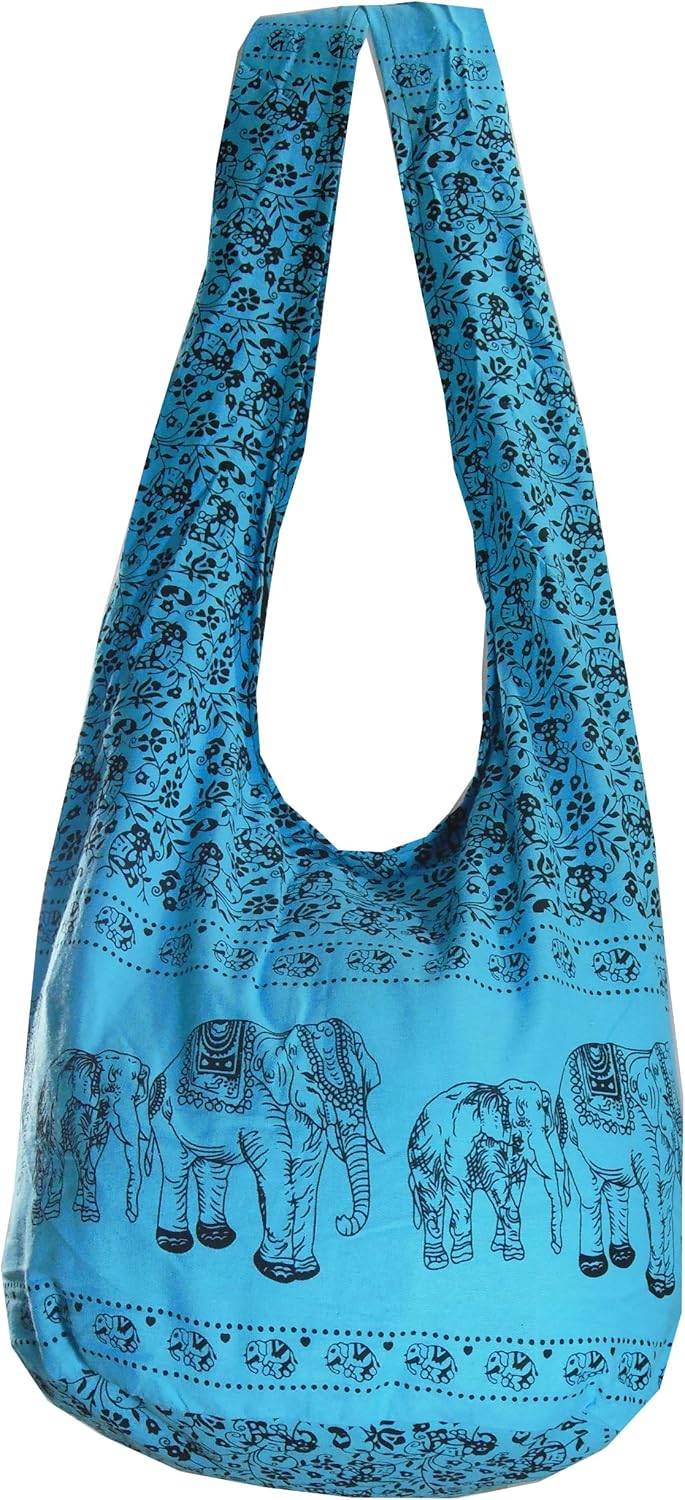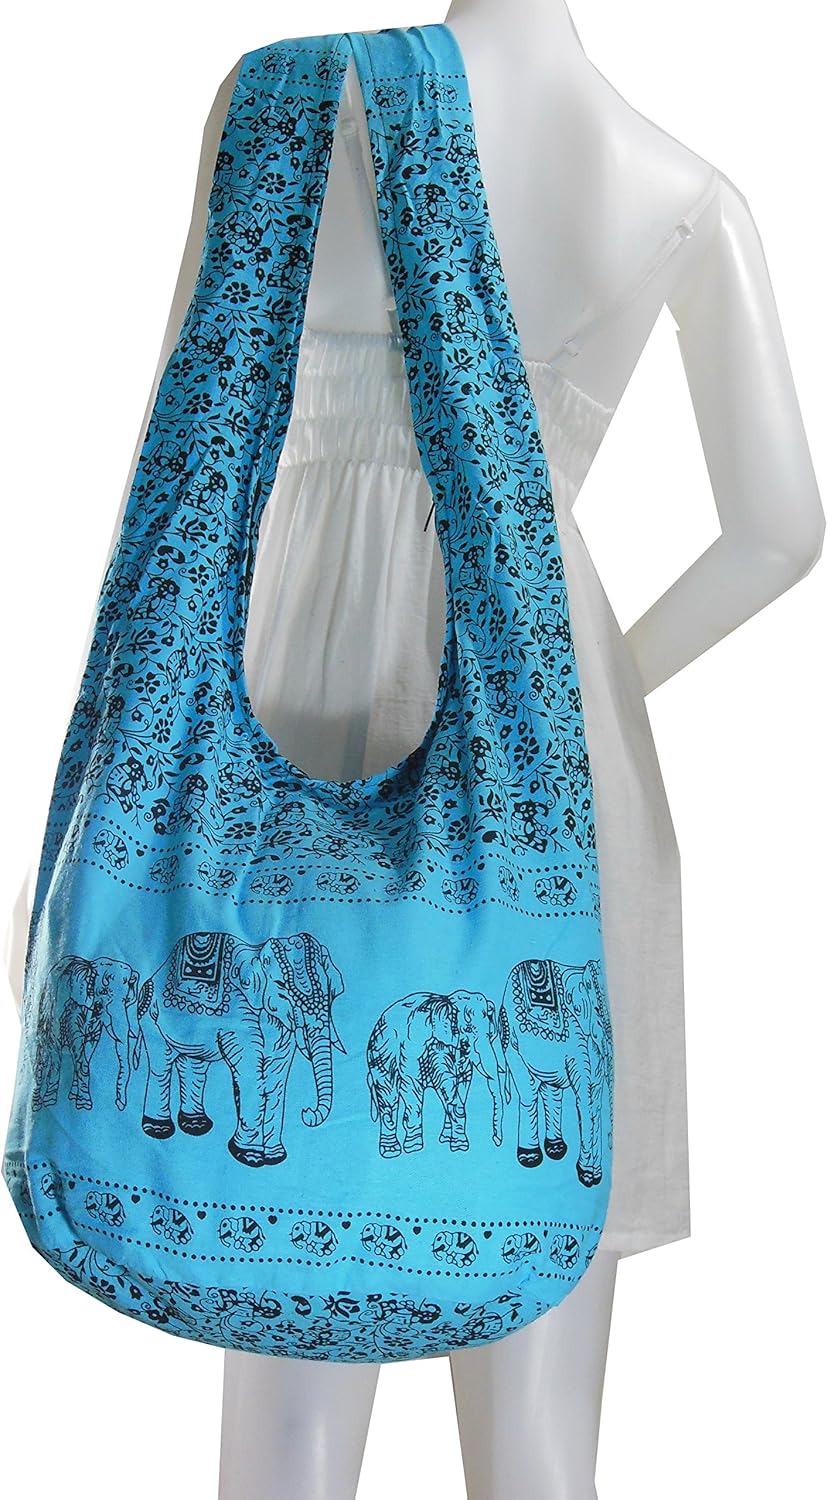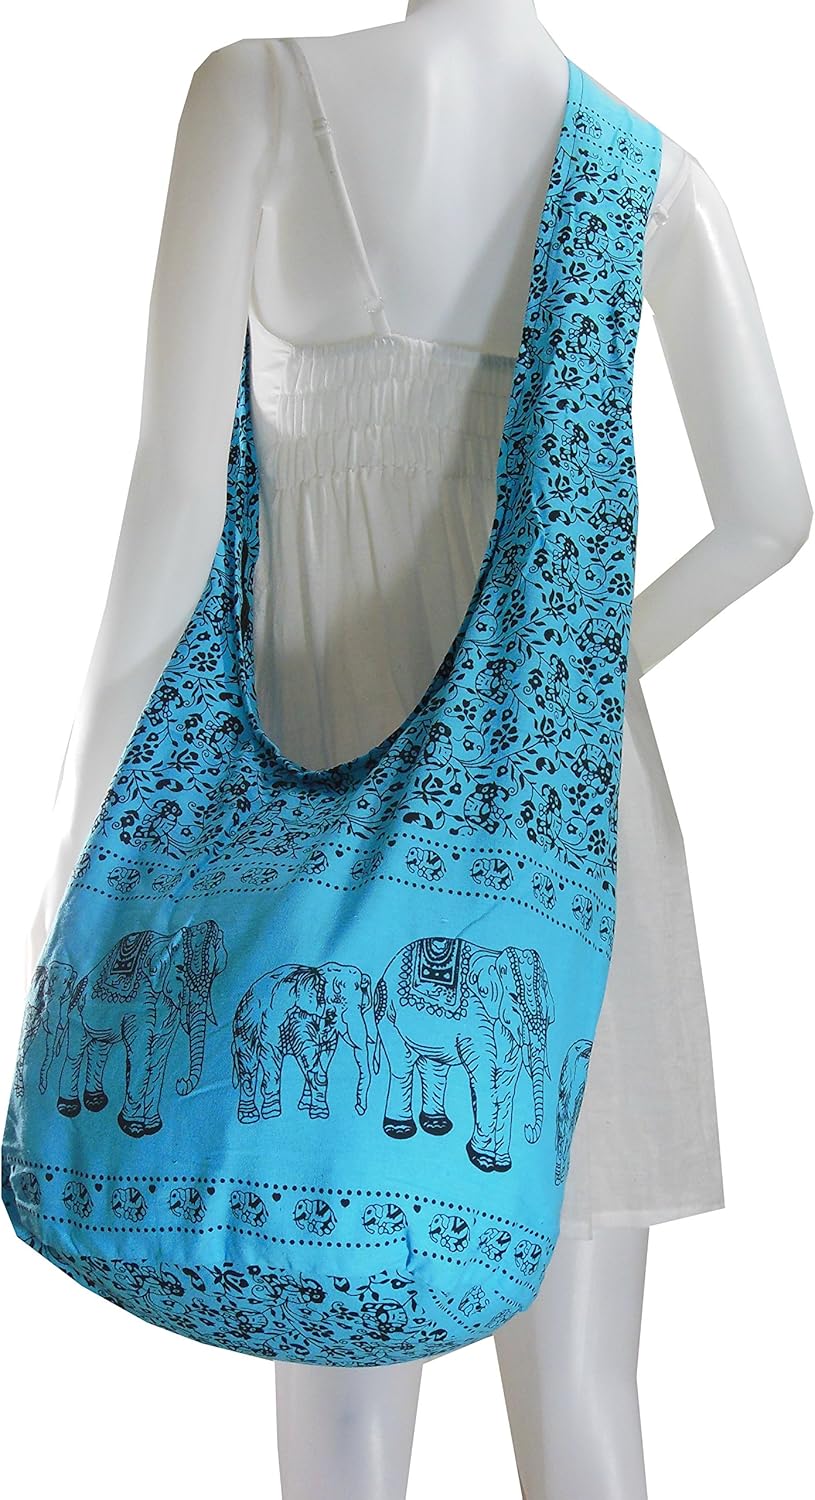
Hippie Hobo Boho Vintage Elephant Sling Cotton Yam Buddha Crossbody Shoulder Messenger Bag Purse Tote
Category: AMAZON FASHION
Details:This beautiful bag is made from 100% Light weight cotton. This bag big enough to hold lots of your essentials.Cotton Printed Elephants Crossbody Shoulder Hippie Boho Hobo Messenger Bag. Interior zipper pocket. Zipper and wooden button top closure. Unlined. Top quality. Extra wide shoulder/sling strap. Dimensions : Height of bag, not including the strap: 14" Width of bag, when laid flat: 19" Depth : 9 " Length of Strap: 45 " Width of Strap: 7 " ***Please wash seperately by hand in cold water or dry clean.
Features: 100% Cotton | Button closure | Dimensions : Height of bag, not including the strap: 14" Width of bag, when laid flat: 19" Depth : 9 " Length of Strap: 45 " Width of Strap: 7 " | Zipper and wooden button top closure. | Adult Size ,Fabric: Cotton 100% | Condition: Brand New | Fabric: 100% Cotton